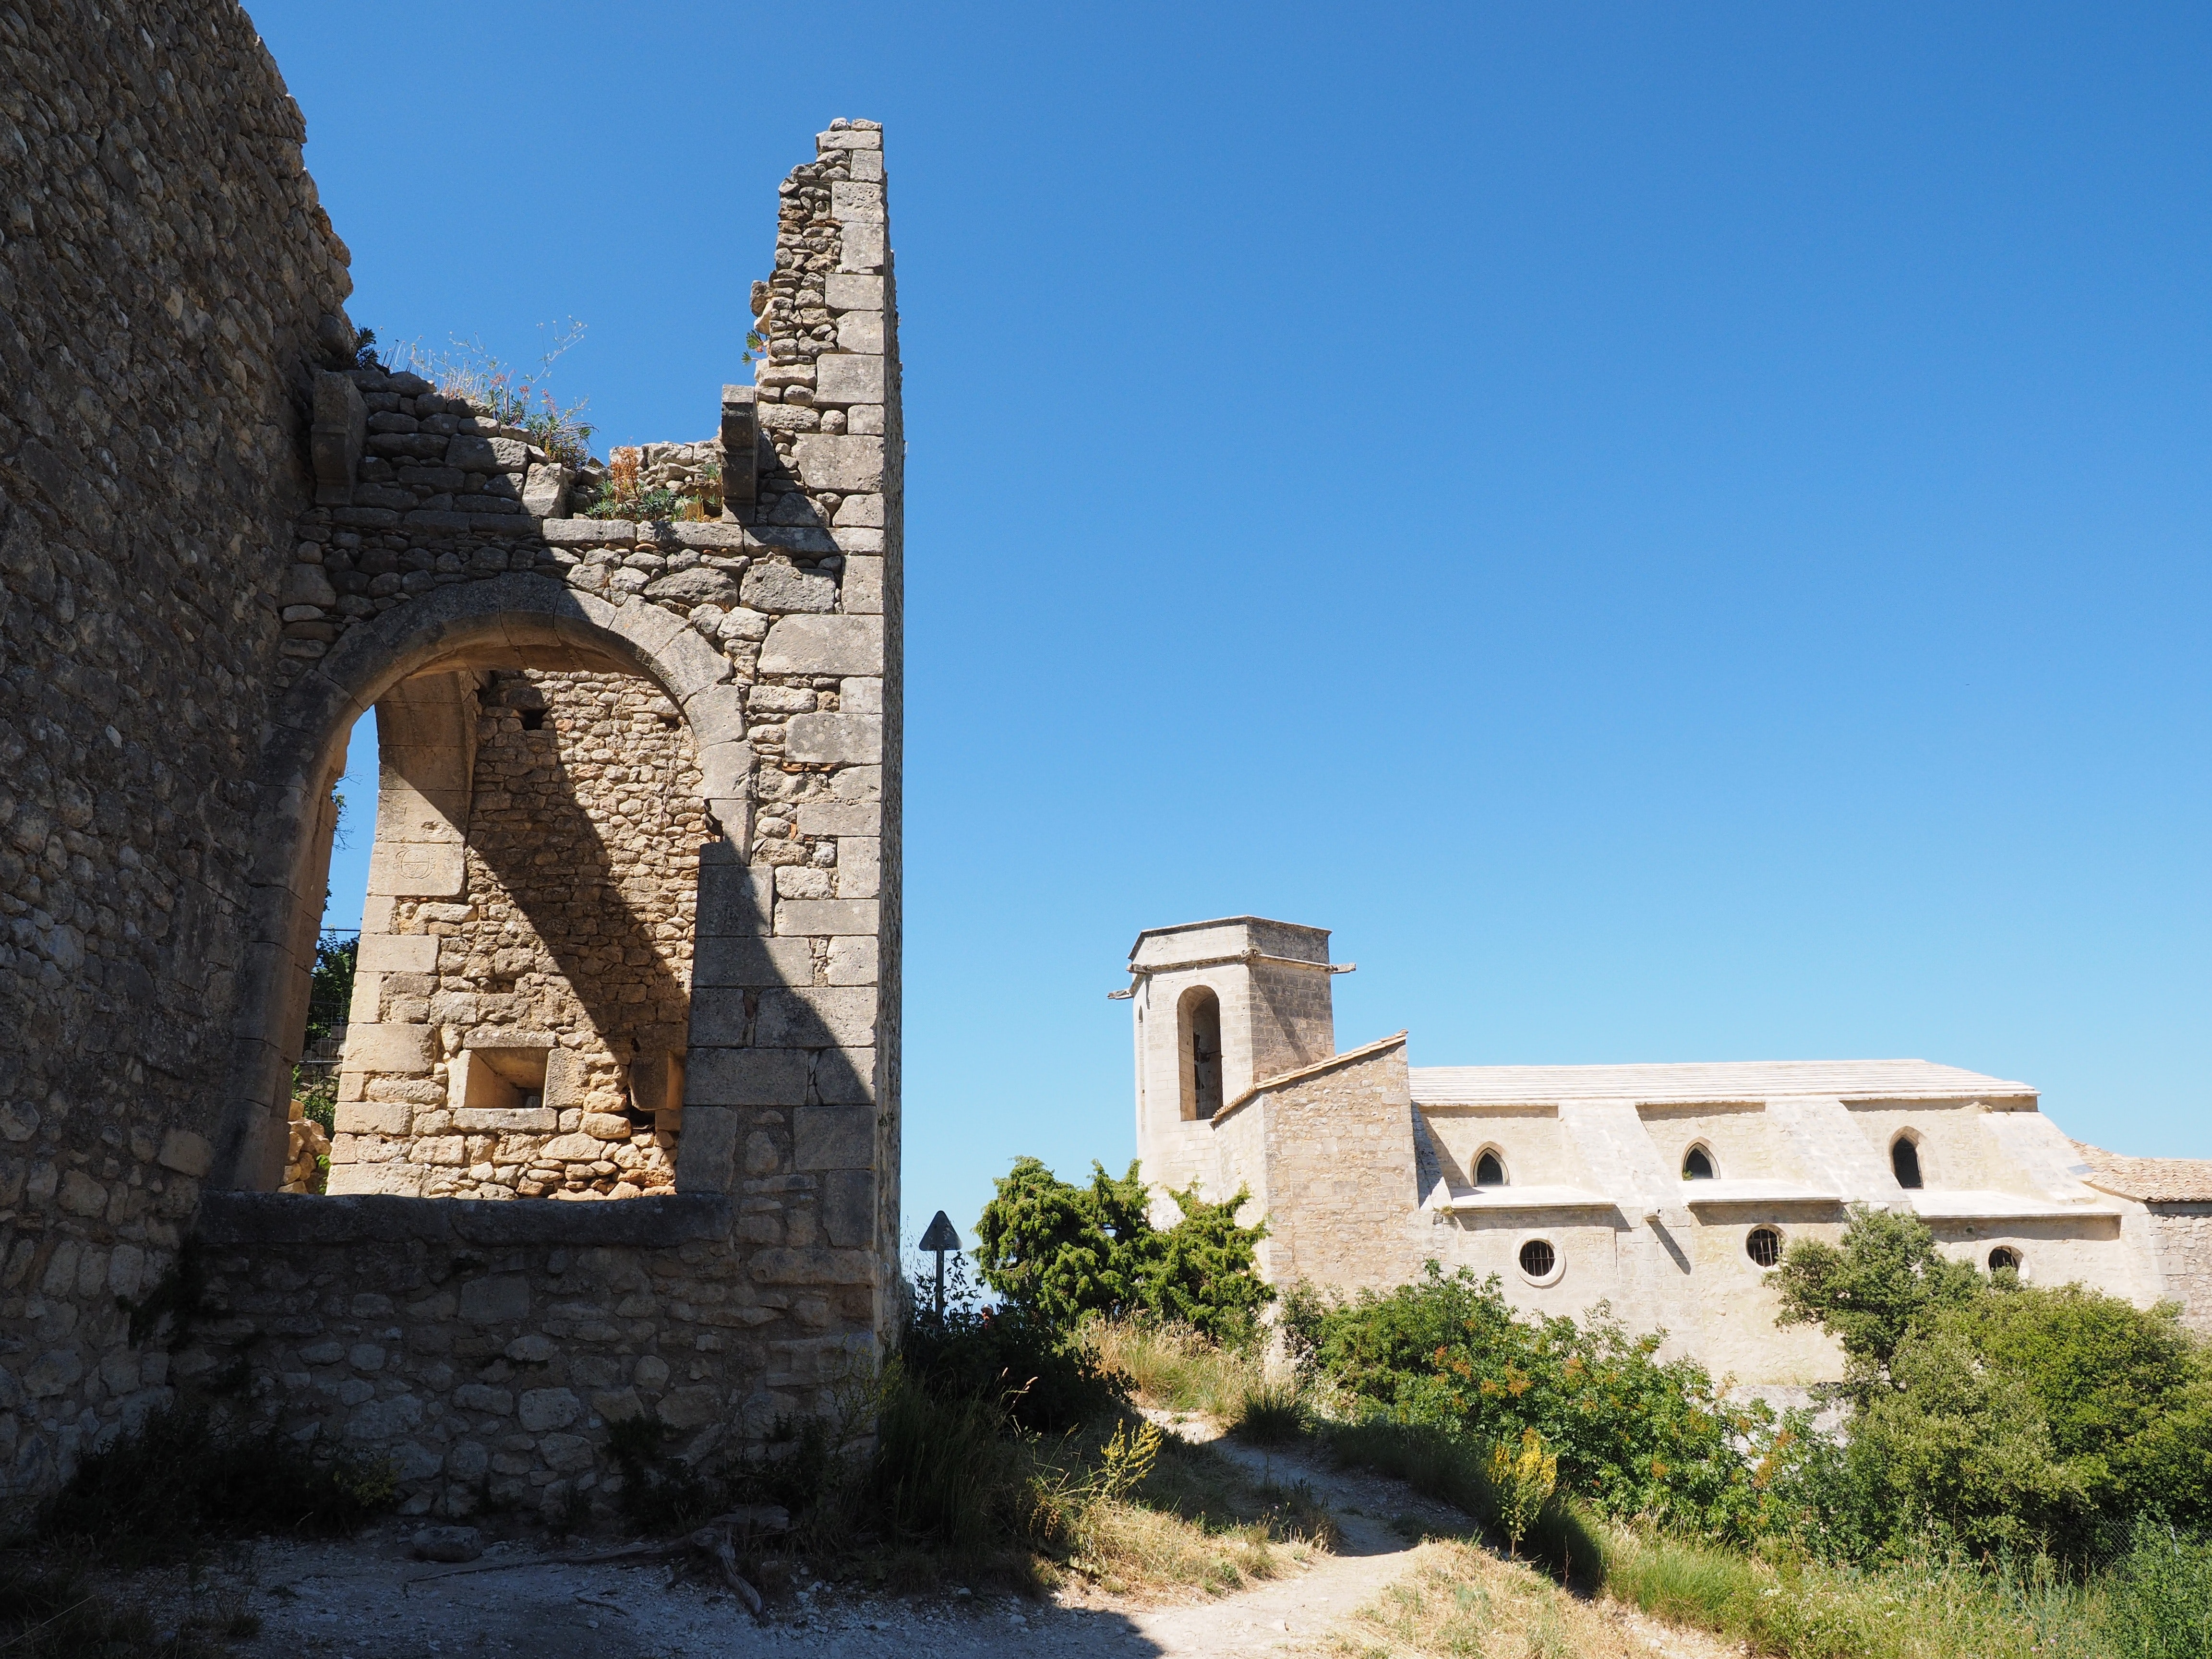
ruins, sky, building, castle, ancient history, wall, historic site, architecture, history, rock, fortification, medieval architecture, tree, tower, tourism, house, archaeological site, middle ages, vacation, monastery